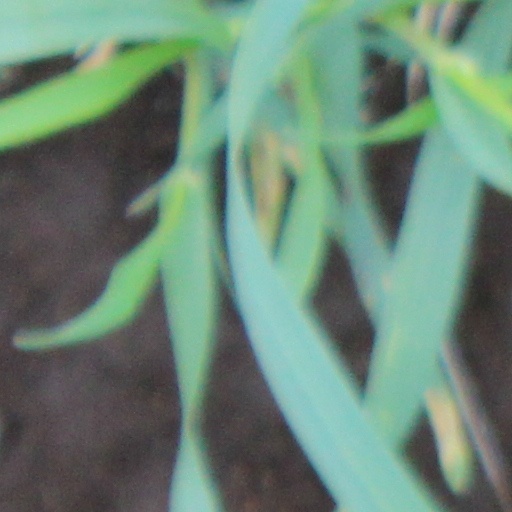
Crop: wheat